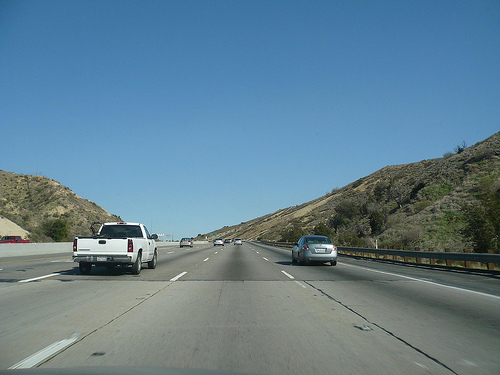
Label: not_food